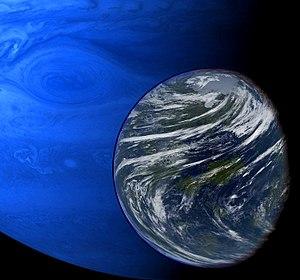
Illustration de la planète Polyphème et de sa lune Pandora du film ""Avatar"", basée sur une photographie de la planète Jupiter et une vue d'artiste de Vénus."
Avatar est un film de science-fiction américain réalisé par James Cameron, sorti en 2009. Il s'agit du premier film de la franchise cinématographique Avatar.
Pandora est une exolune de l'univers de fiction d’Avatar. Il s'agit de l'un des satellites de la géante gazeuse Polyphème qui orbite autour d'Alpha Centauri A.
Une lune extrasolaire, exolune, un satellite extrasolaire, ou encore un exosatellite, est un satellite naturel qui orbite autour d’une exoplanète ou d'un autre corps extrasolaire plus grand que lui.
Avatar est un univers de science-fiction créé par le réalisateur canadien James Cameron, et qui apparaît pour la première fois en 2009 dans son film Avatar. La franchise devrait à terme compter cinq films. Dès la sortie du premier épisode au cinéma, l’univers a été décliné sur d'autres supports, notamment sous forme de livres, de jeux vidéo et de zone thématique de parc de loisirs.